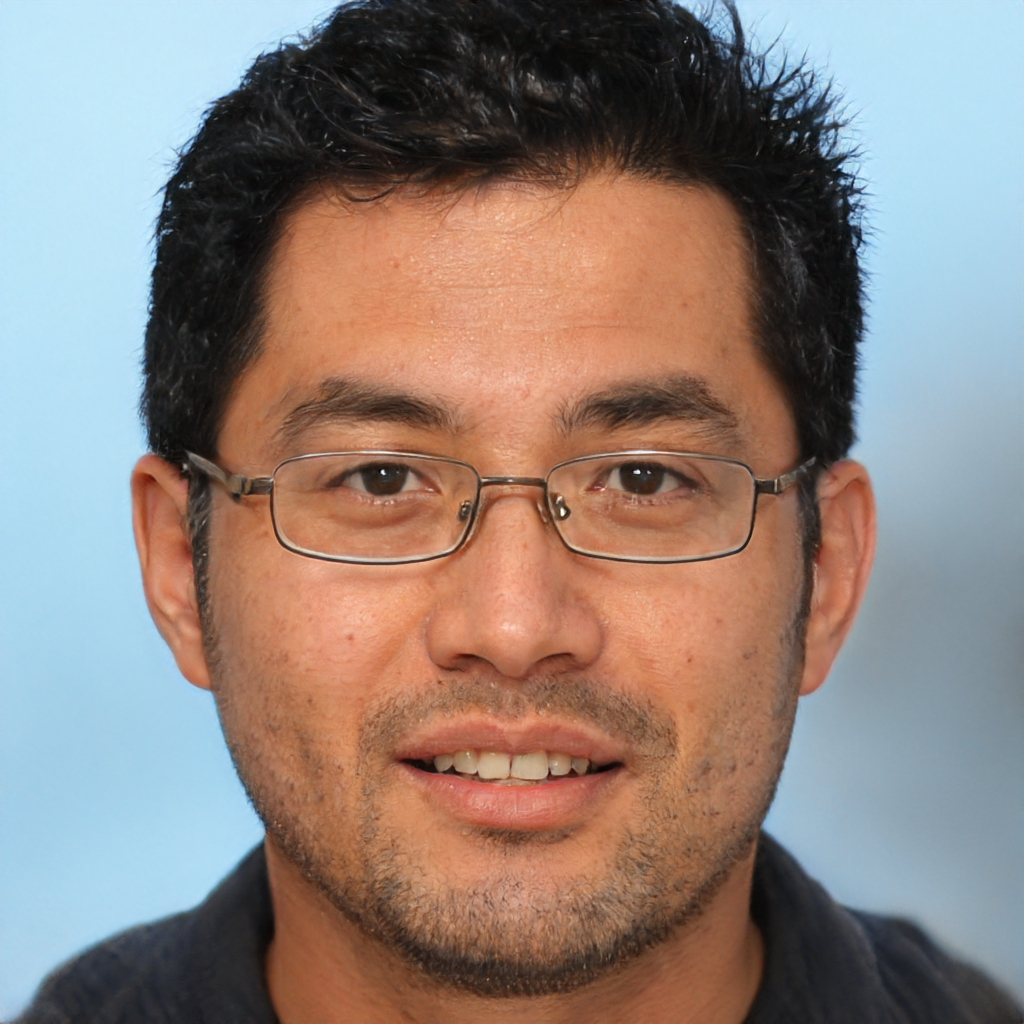
Label: Colored